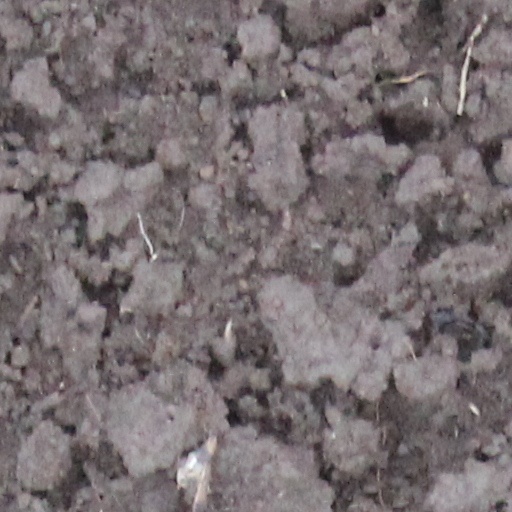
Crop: wheat